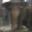
Label: elephant